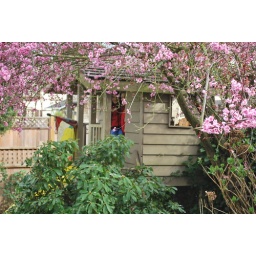
Our little tree house is getting used less and less these days....I love that Amelia and her friend played in it!